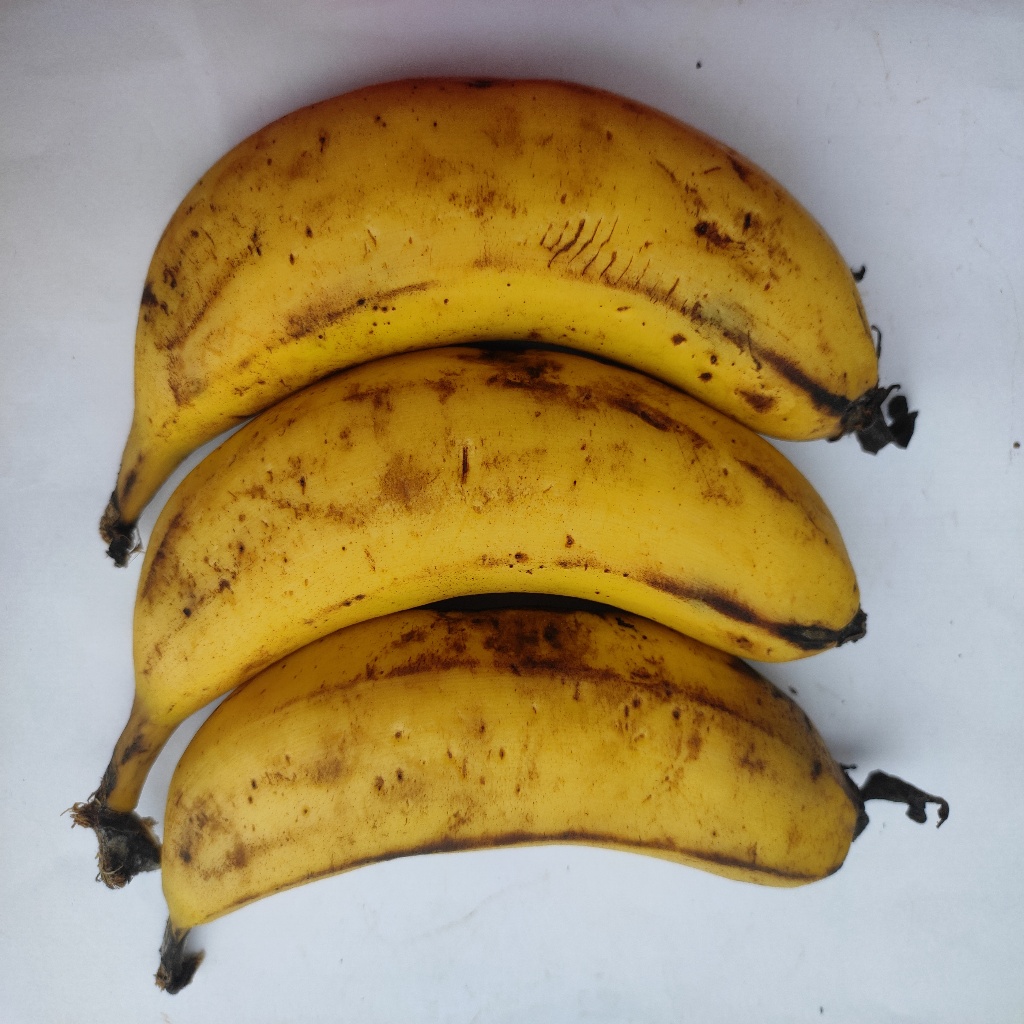
Crop: banana
Quality class: Class_B